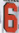
Number: 6